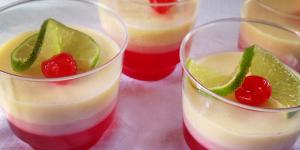
postre de yogur y gelatina